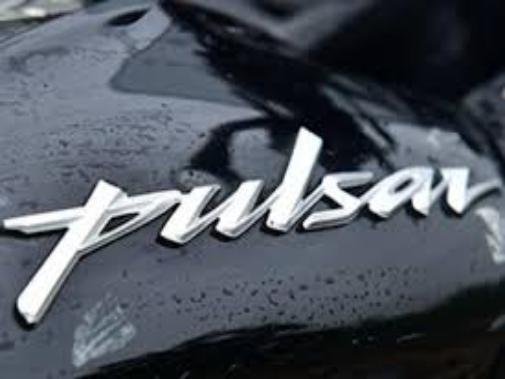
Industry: Others